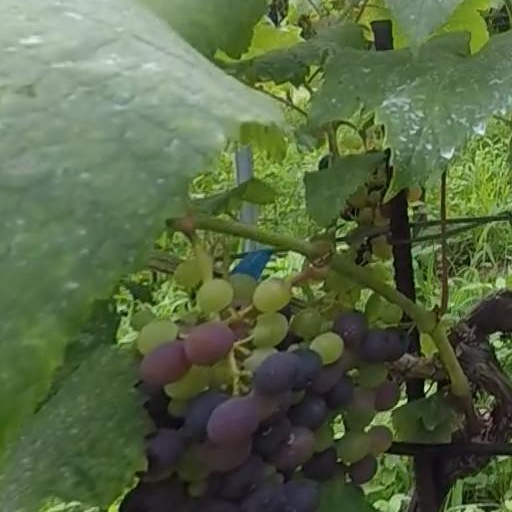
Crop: grape